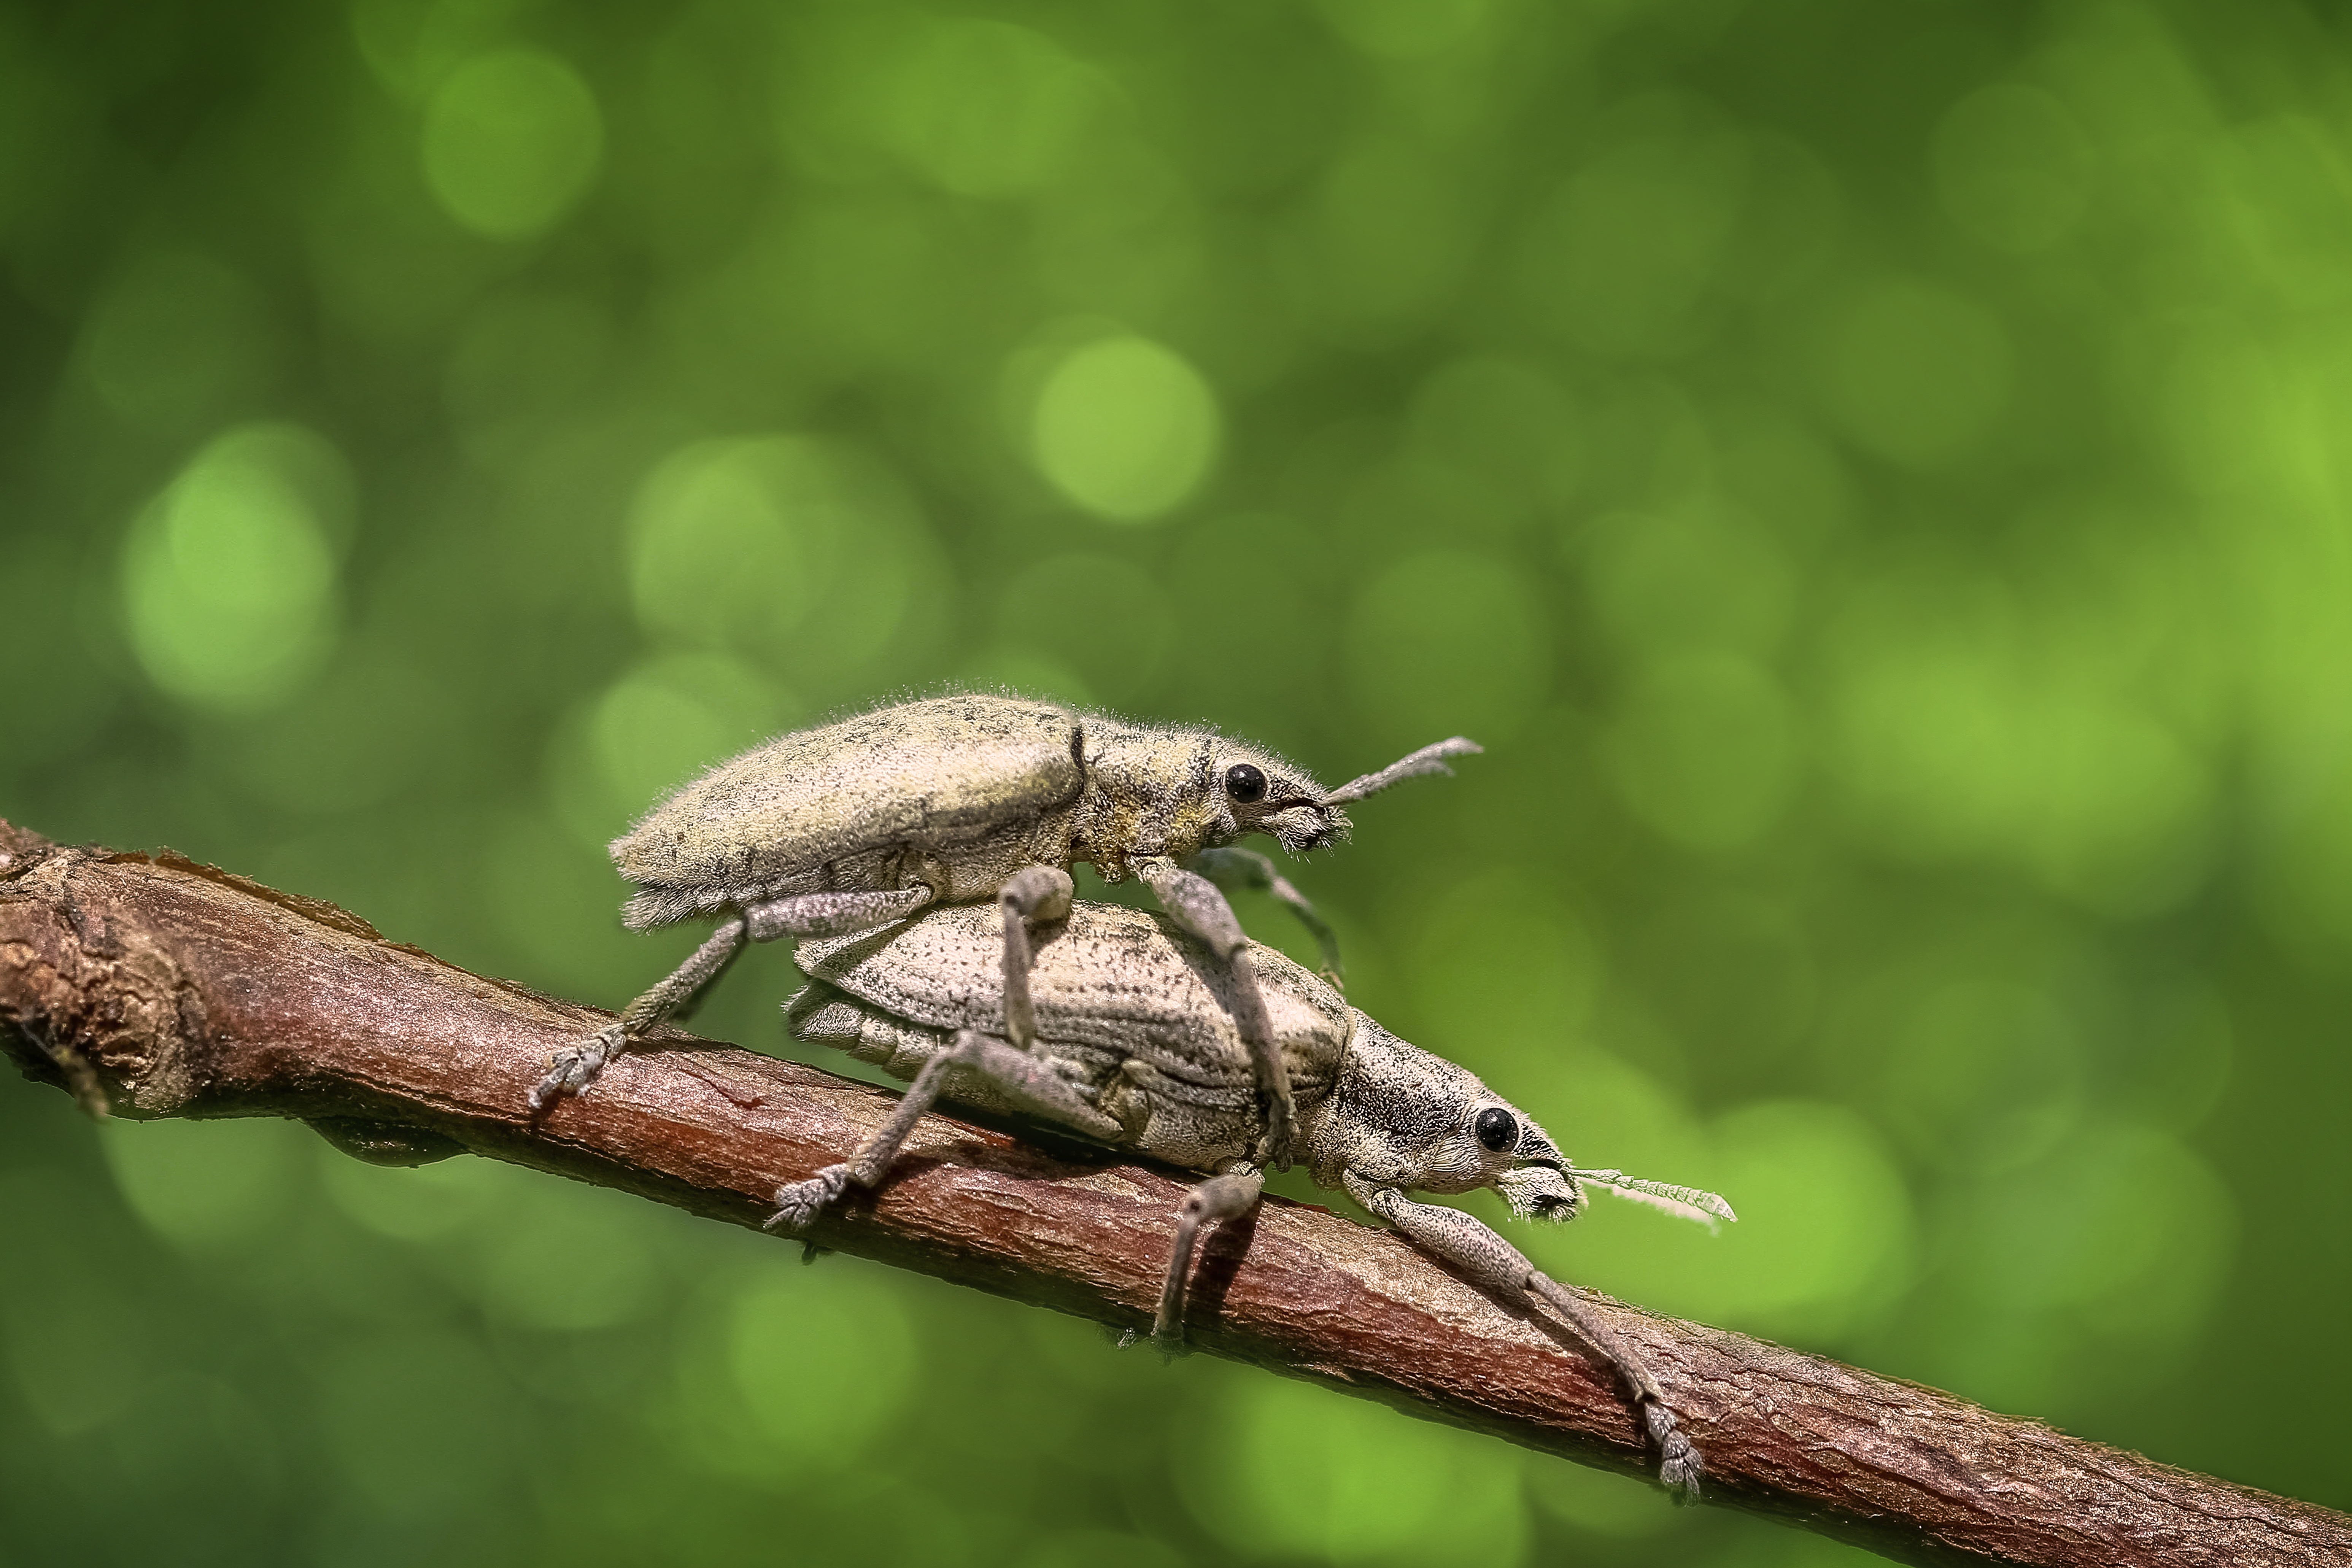
nature, branch, leaf, animal, wildlife, green, insect, macro, bug, fauna, invertebrate, close up, colors, dragonfly, grasshopper, macro photography, arthropod, magnification, plant stem, dragonflies and damseflies